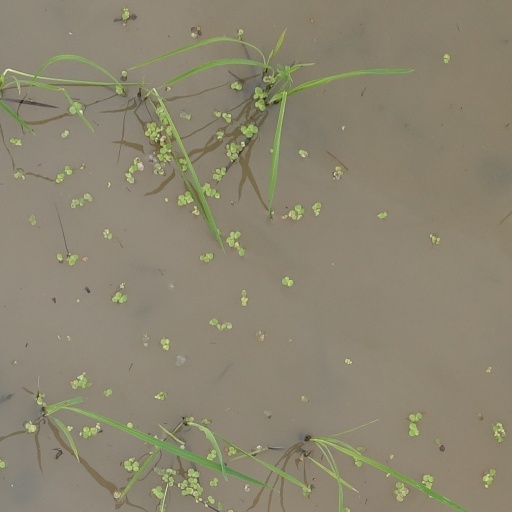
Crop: rice